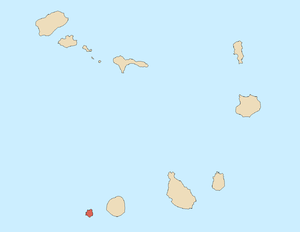
Brava
Kort over Kap Verde, som viser Bravas placering
Brava er en vulkansk ø i øgruppen Sotavento, Kap Verde. Øens højeste punkt er Monte Fontainhas på 976 m.